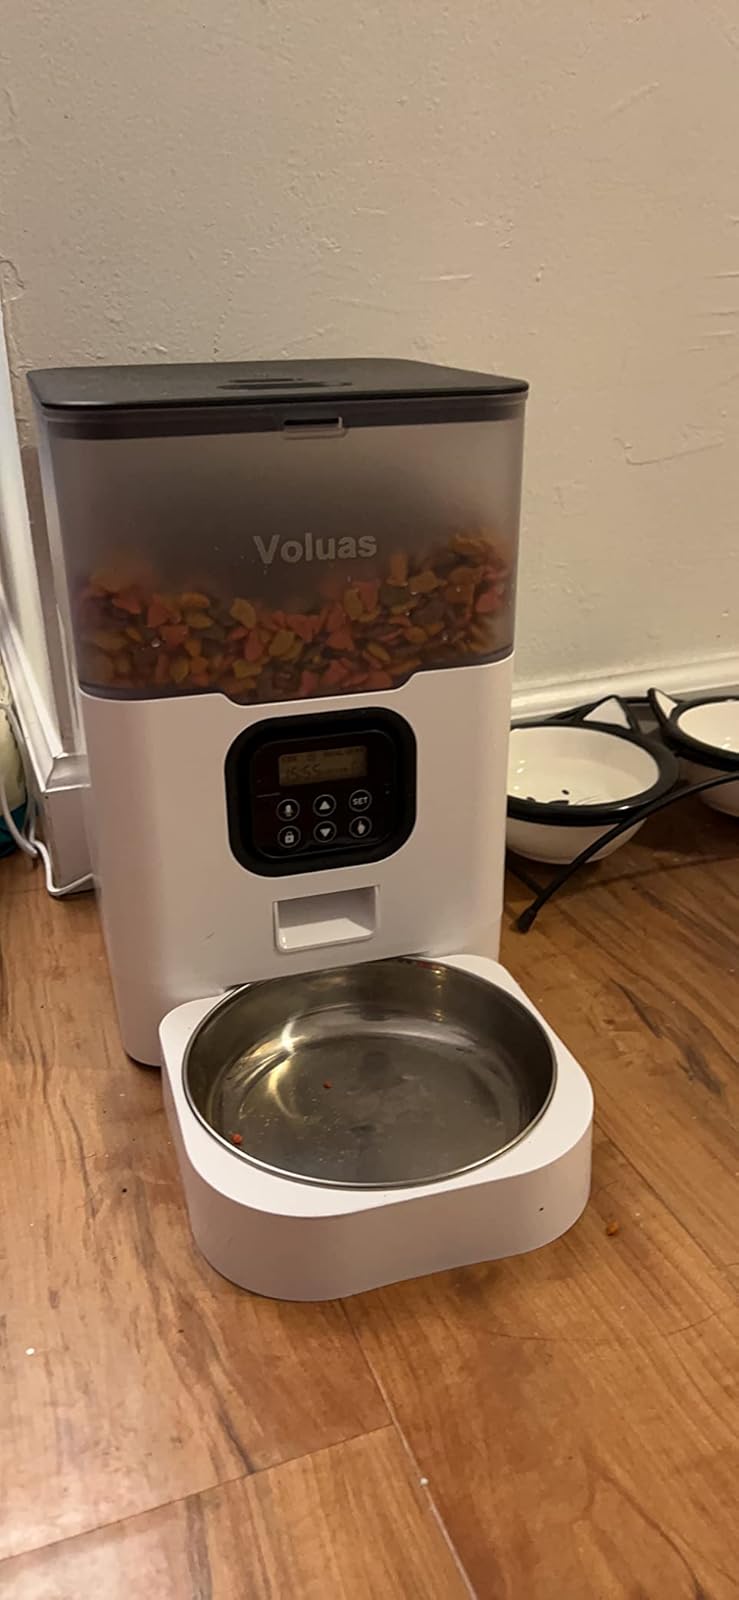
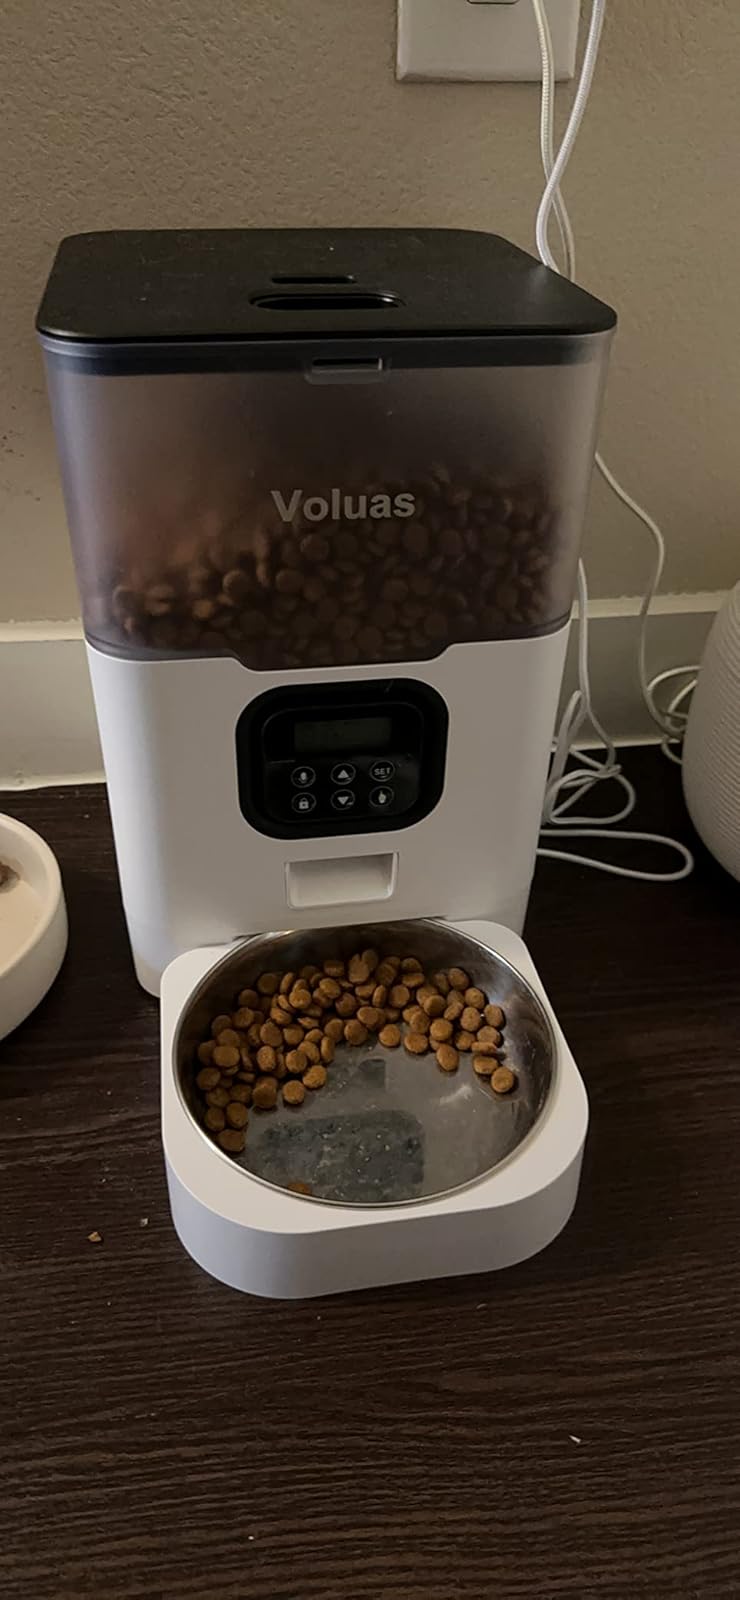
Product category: items_feeder
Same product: yes